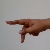
The image shows a hand gesture representing the letter 'P' in Indian Sign Language.